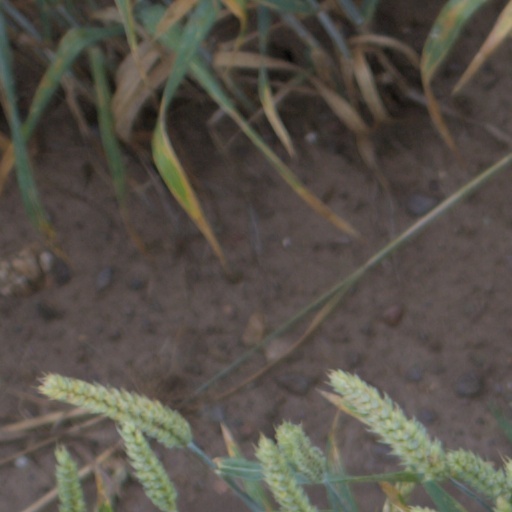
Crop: wheat